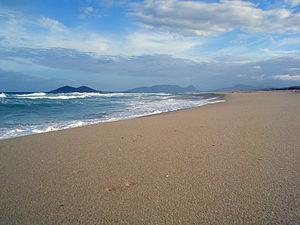
Campeche est un district de la municipalité Florianópolis, capitale de l'État brésilien de Santa Catarina. Il fut créé, par démembrement du district de Lagoa da Conceição, le 21 décembre 1995. Le lieu était auparavant connu sous le nom de Vila do Pontal.